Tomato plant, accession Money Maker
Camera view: tilt-top (135 deg); turntable rotation: 120 degrees
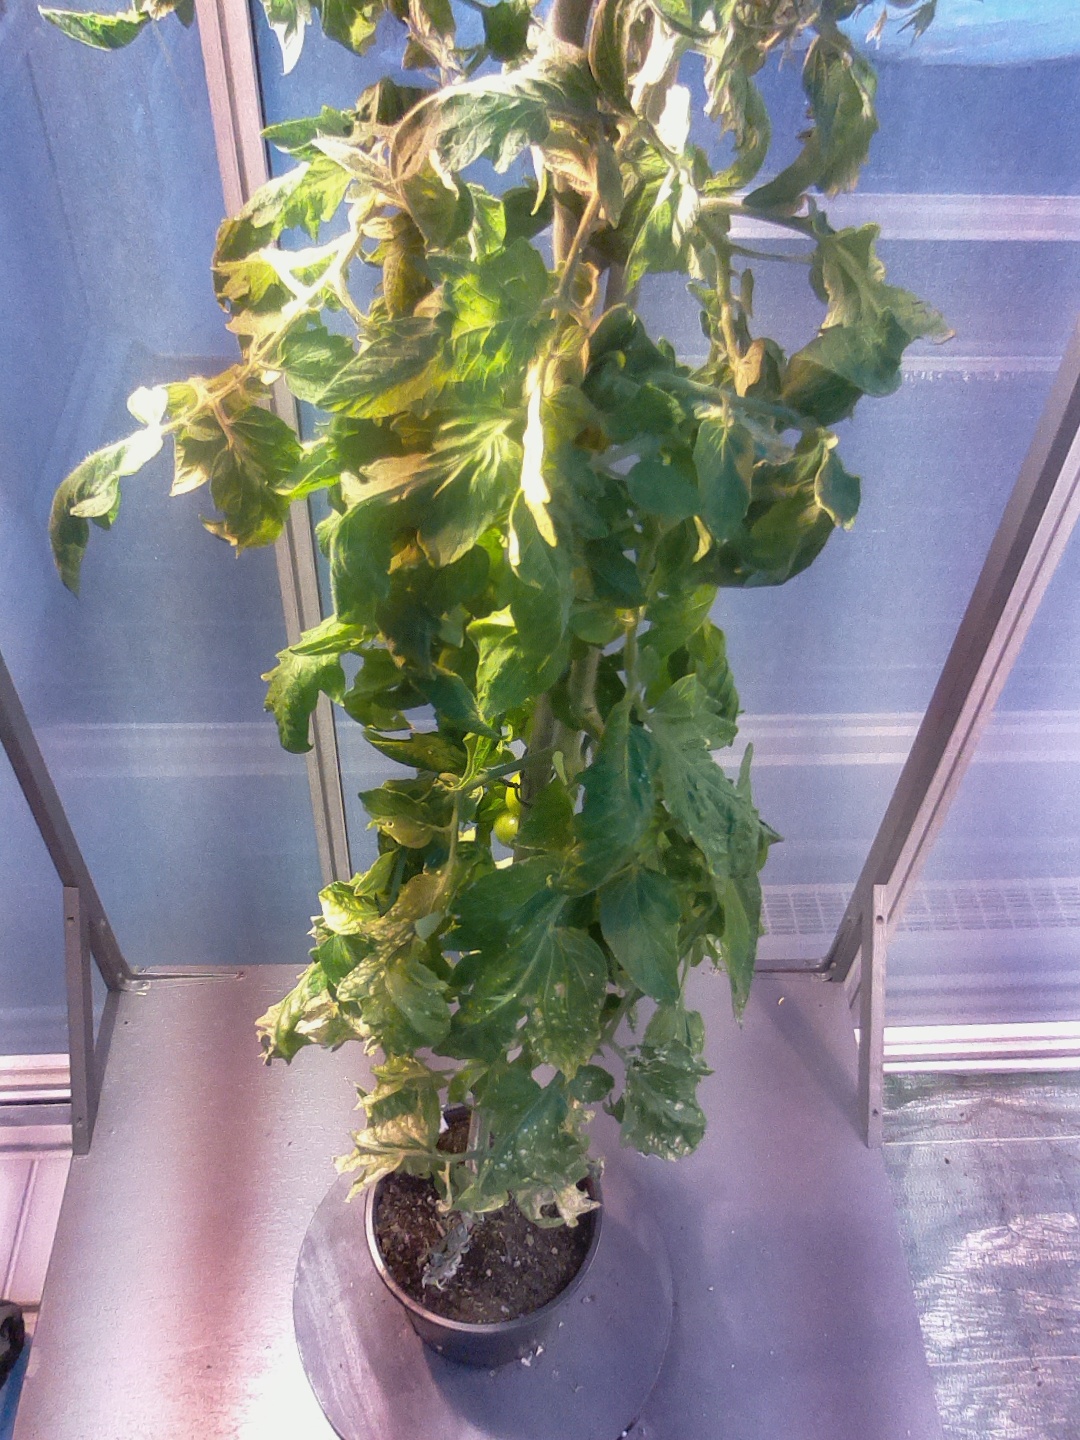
BBCH growth stage 75: 50%-60% of final fruit size